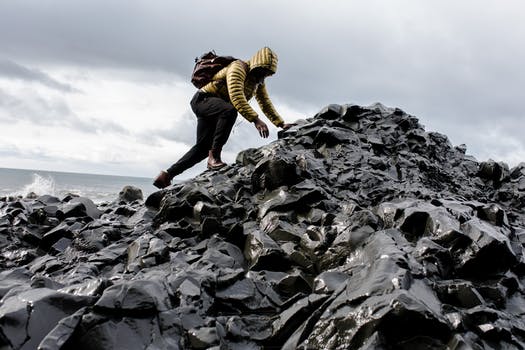
Label: No Watermark